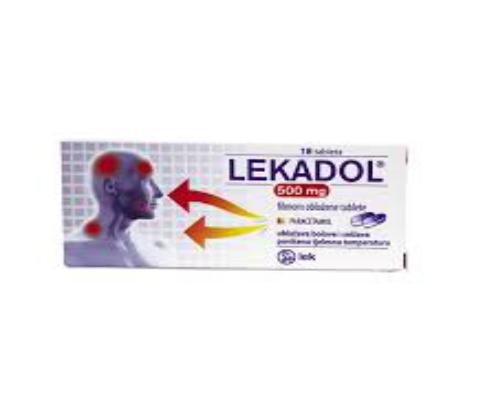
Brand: lekadol
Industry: Medical